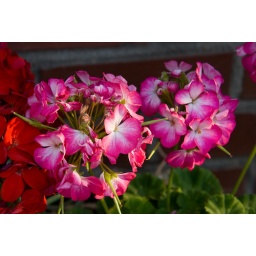
Saw these flowers growing by the side of a house in Seoul.